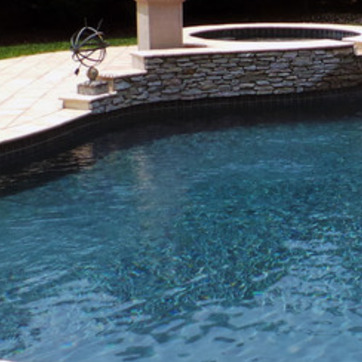
Material: water